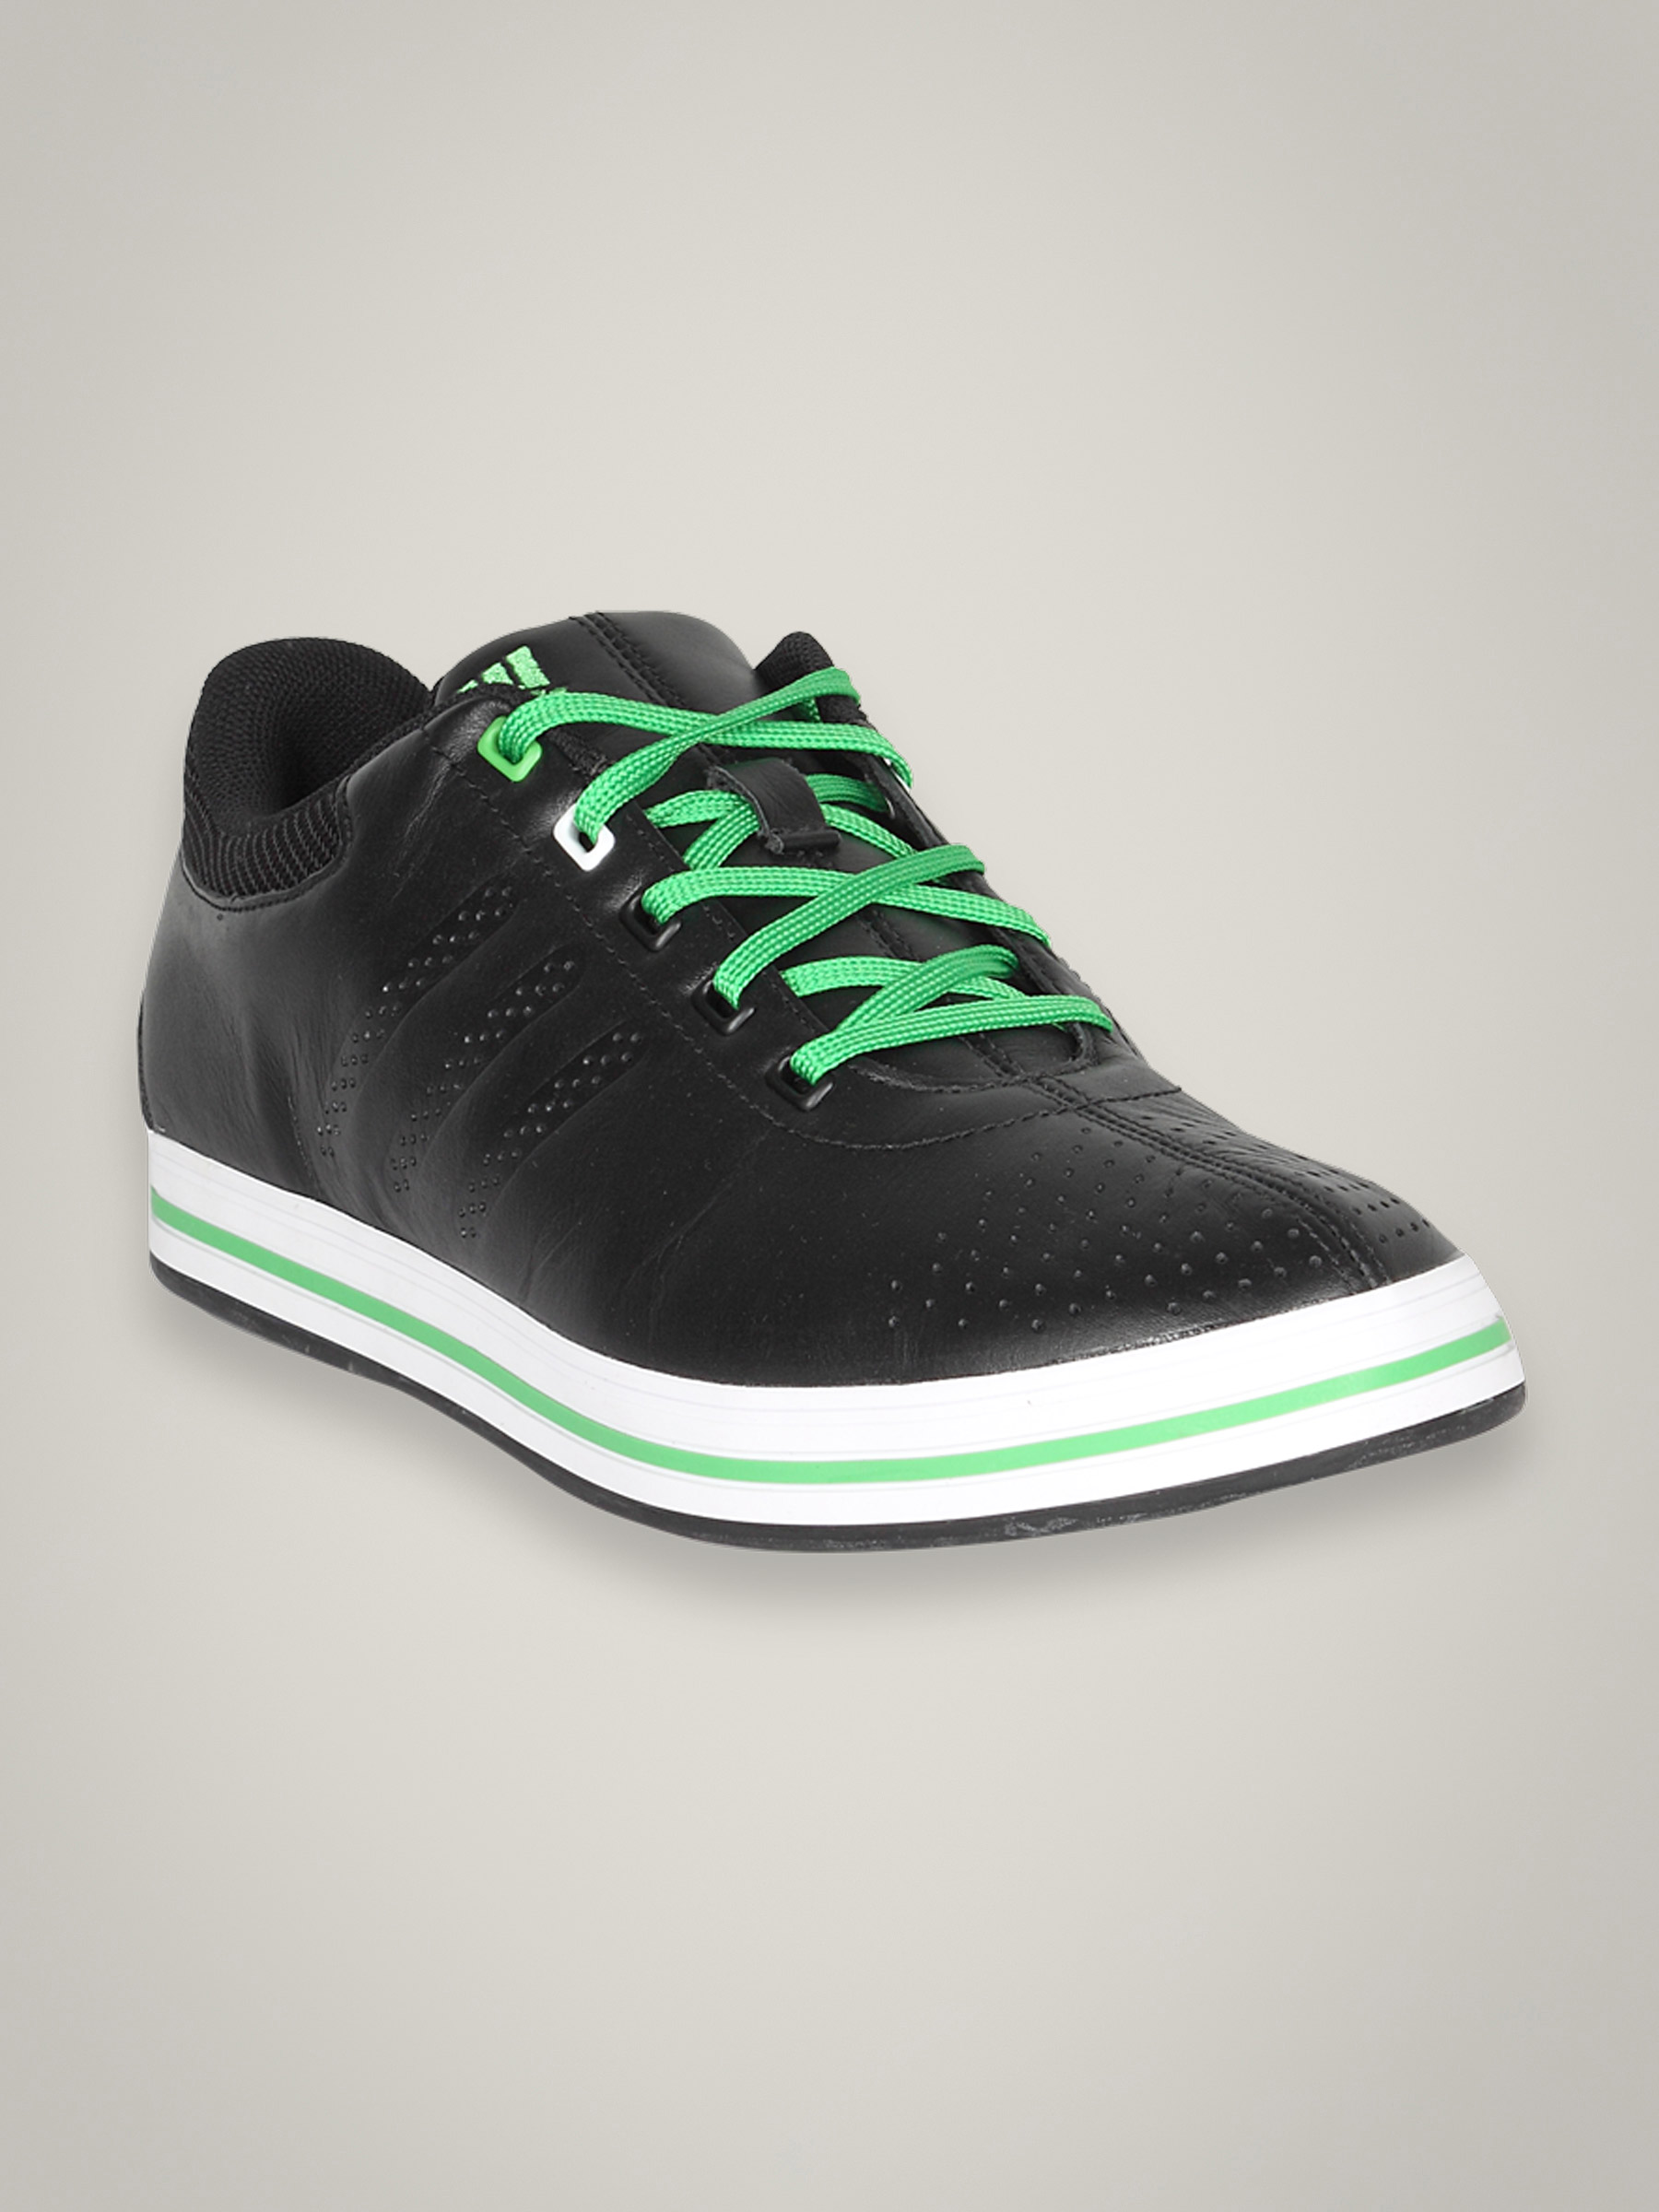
ADIDAS Men's Zeitfrie Black Shoe
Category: Footwear / Shoes / Casual Shoes
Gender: Men
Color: Black
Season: Summer 2011
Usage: Casual